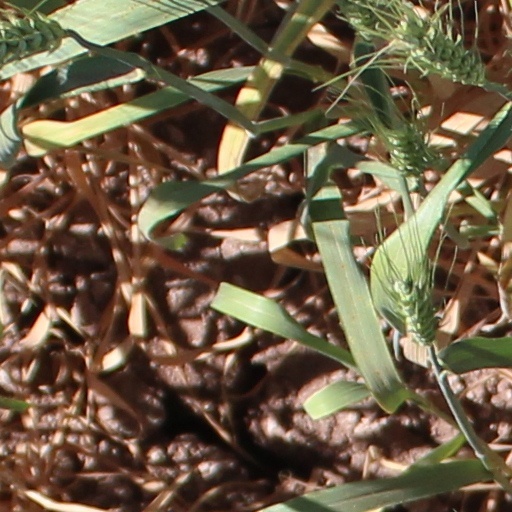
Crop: wheat